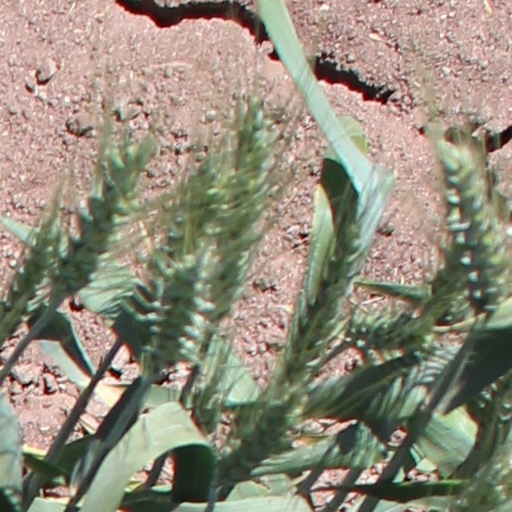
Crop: wheat